Konini School

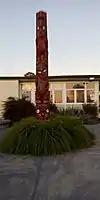

2014 The school liaised with local iwi, initially Ngāti Whātua and later Te Kawerau ā Maki and as a result of this collaboration, a Pouwhenua (Te Pou) was erected at the school's entrance in 2014. This was seen as developing strong relationships between school, whanau and community and reflected an "authentic collaborative approach, extending beyond the home and into the wider community". Konini School has said that Te Pou was regarded as a rangatira and kaitiaki, and the chief Te Kawerau ā Maki, represented wisdom and the sharing of knowledge.